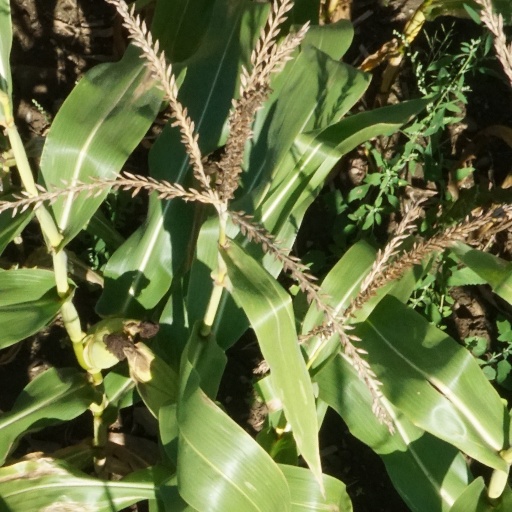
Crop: maize; corn